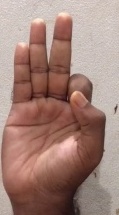
ASL sign: F